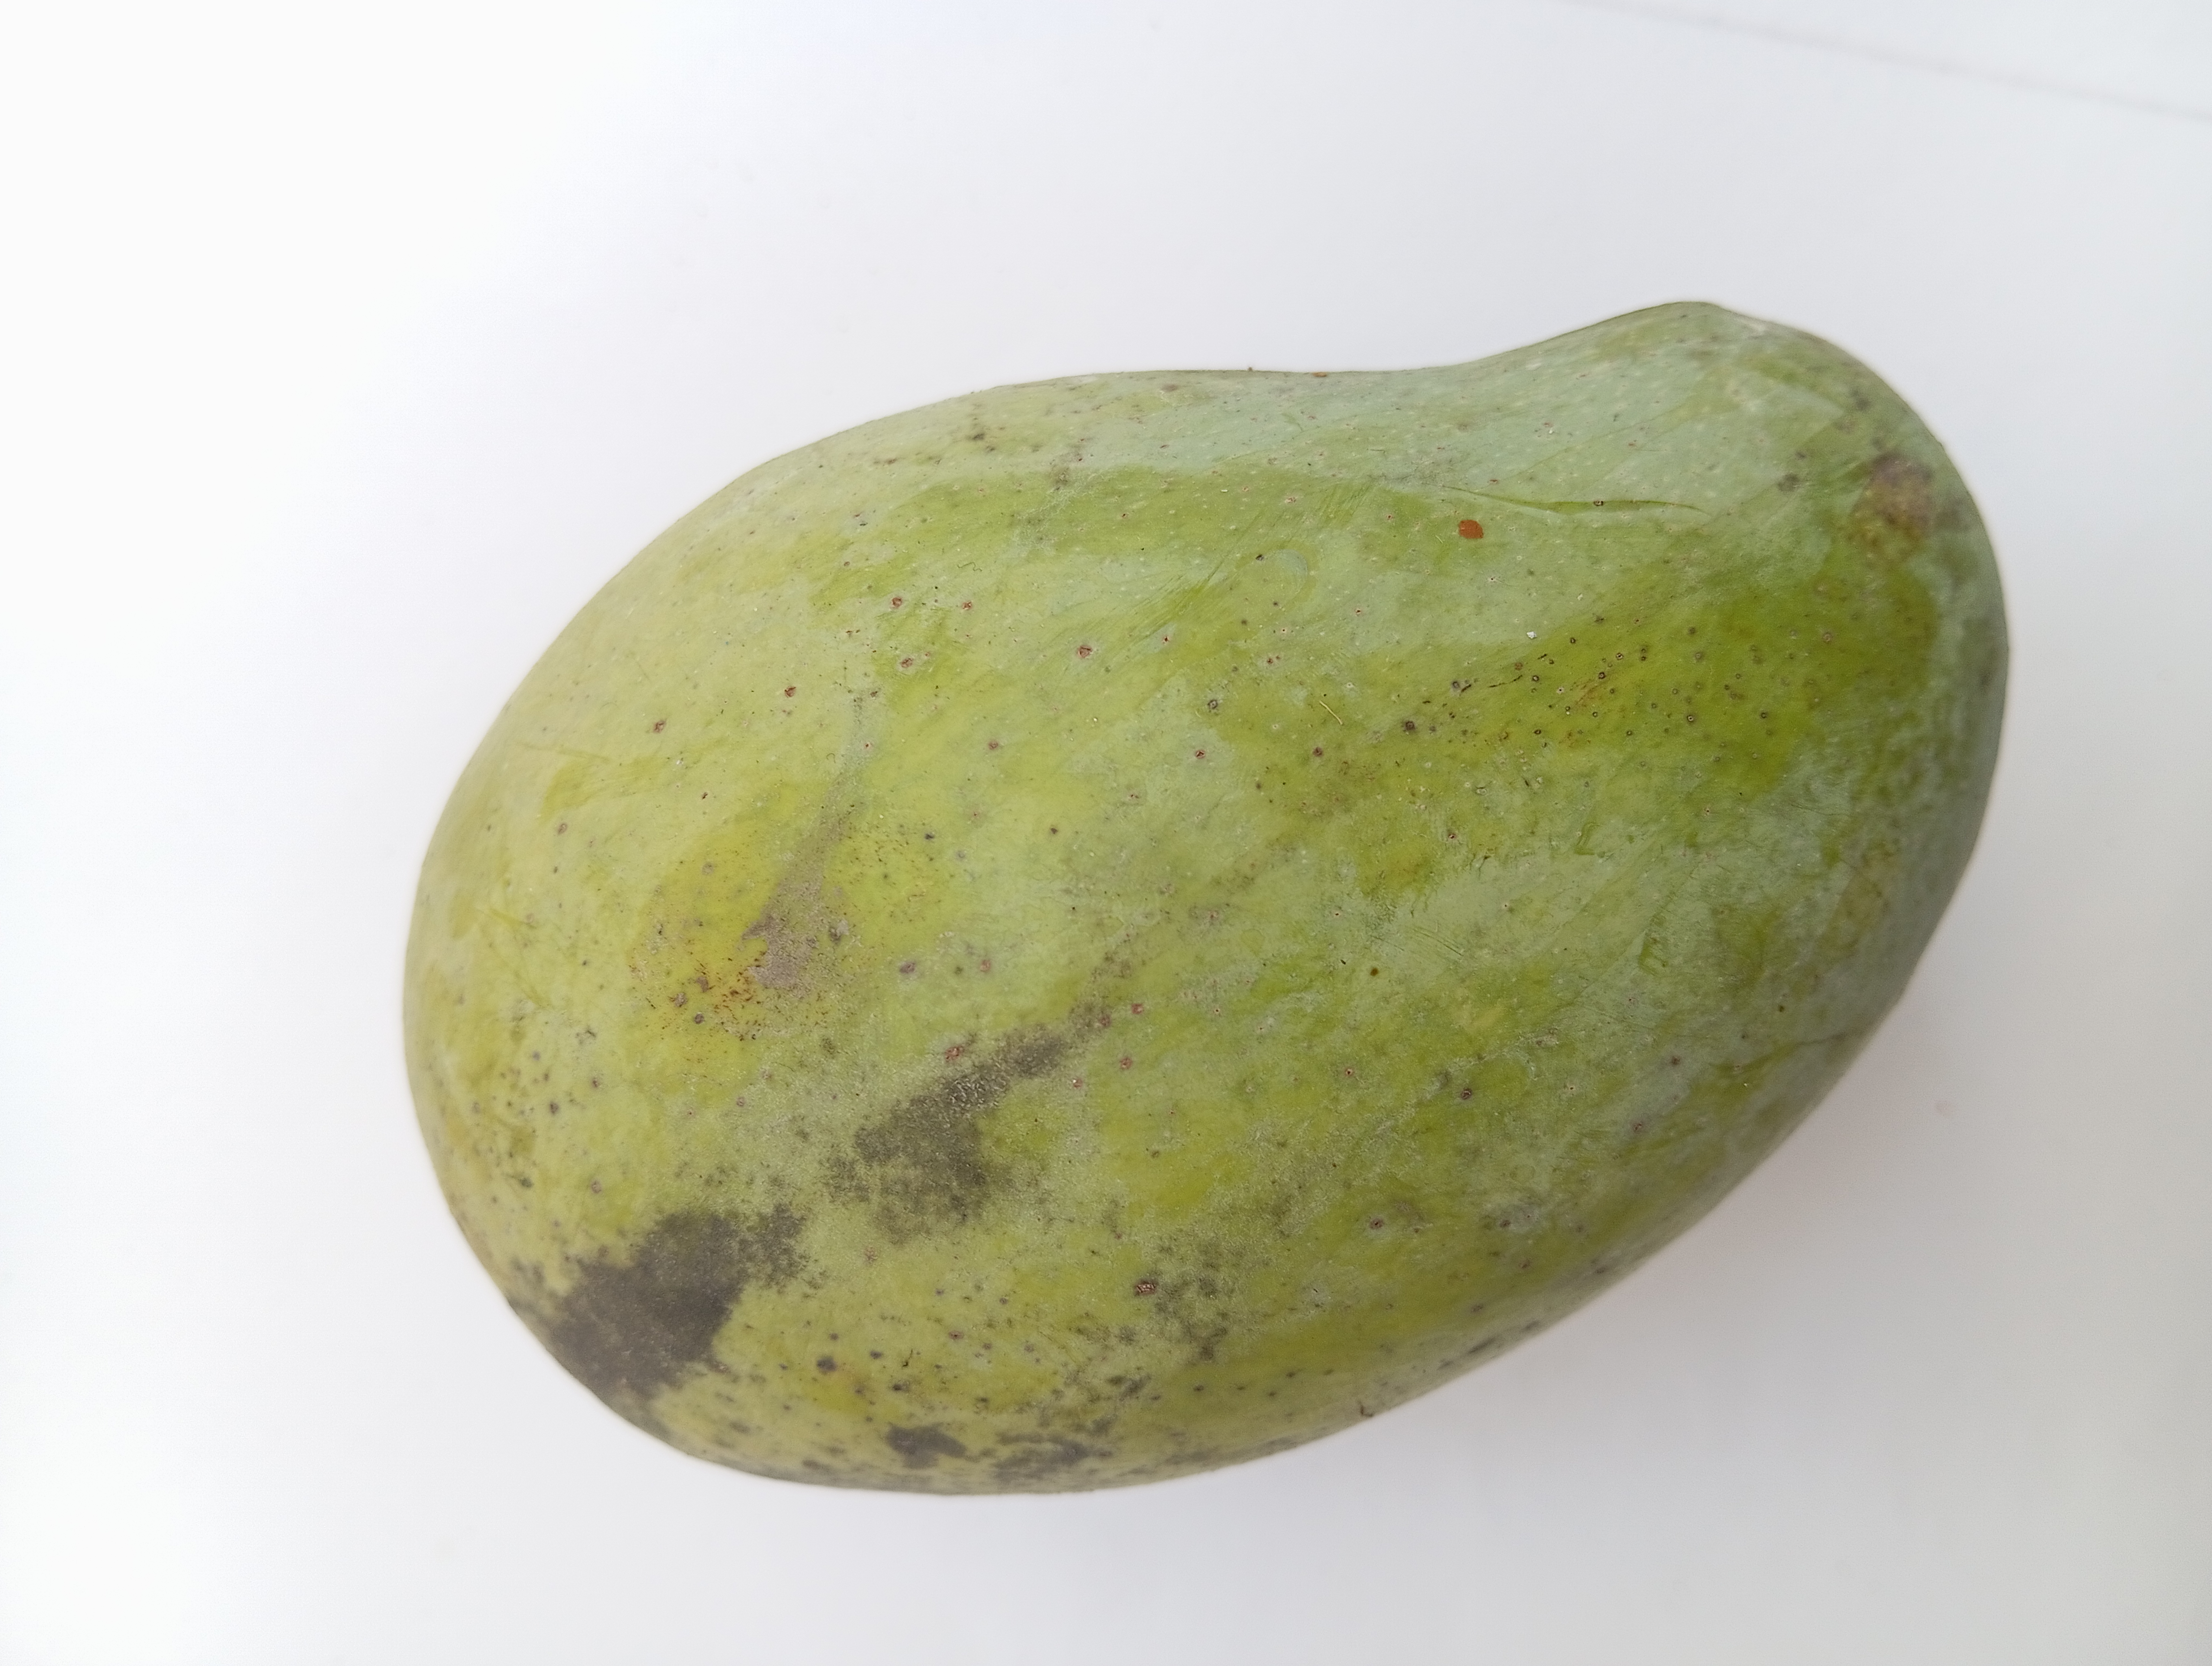
Mango variety: Amrapali